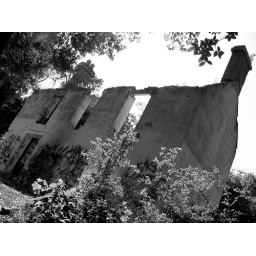
Derelict house near Lavernock beach